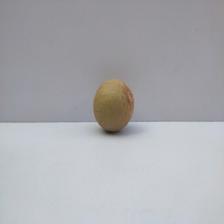
Size: Small